Leiser Madanes

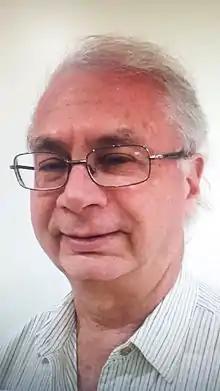
Leiser Madanes at UDESA

Leiser Madanes (1950) is a writer, philosopher and Argentine professor. Throughout his career he has published several books, as the main focus the study of modern philosophy as Hobbes and Spinoza, freedom of expression and the state's relationship with the freedoms of men. Its main areas of study are modern philosophy and political philosophy.